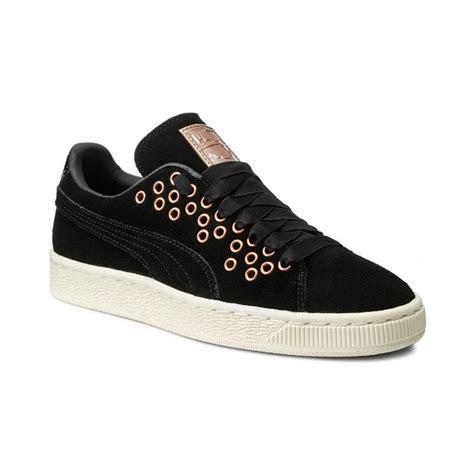
Brand: Puma
Model: Suede XL